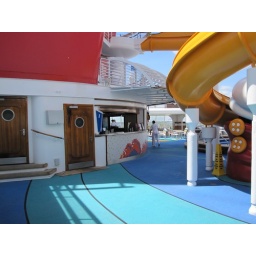
The snack bar by the water slide.